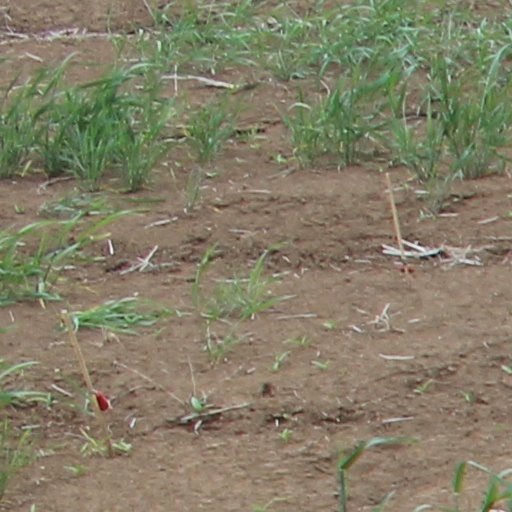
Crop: wheat